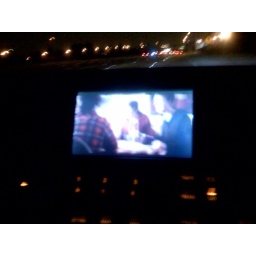
On a boat video in ODP's car. -Jack